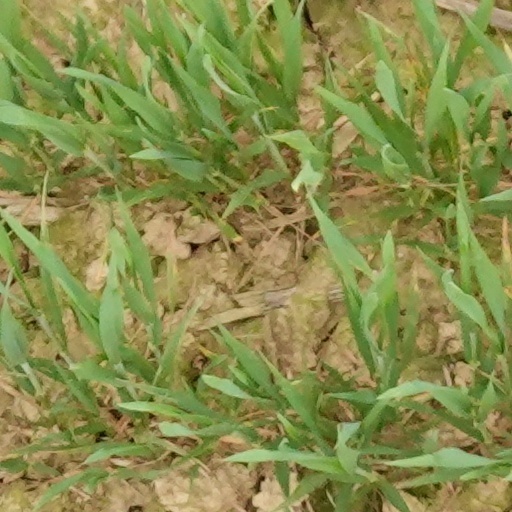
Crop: wheat